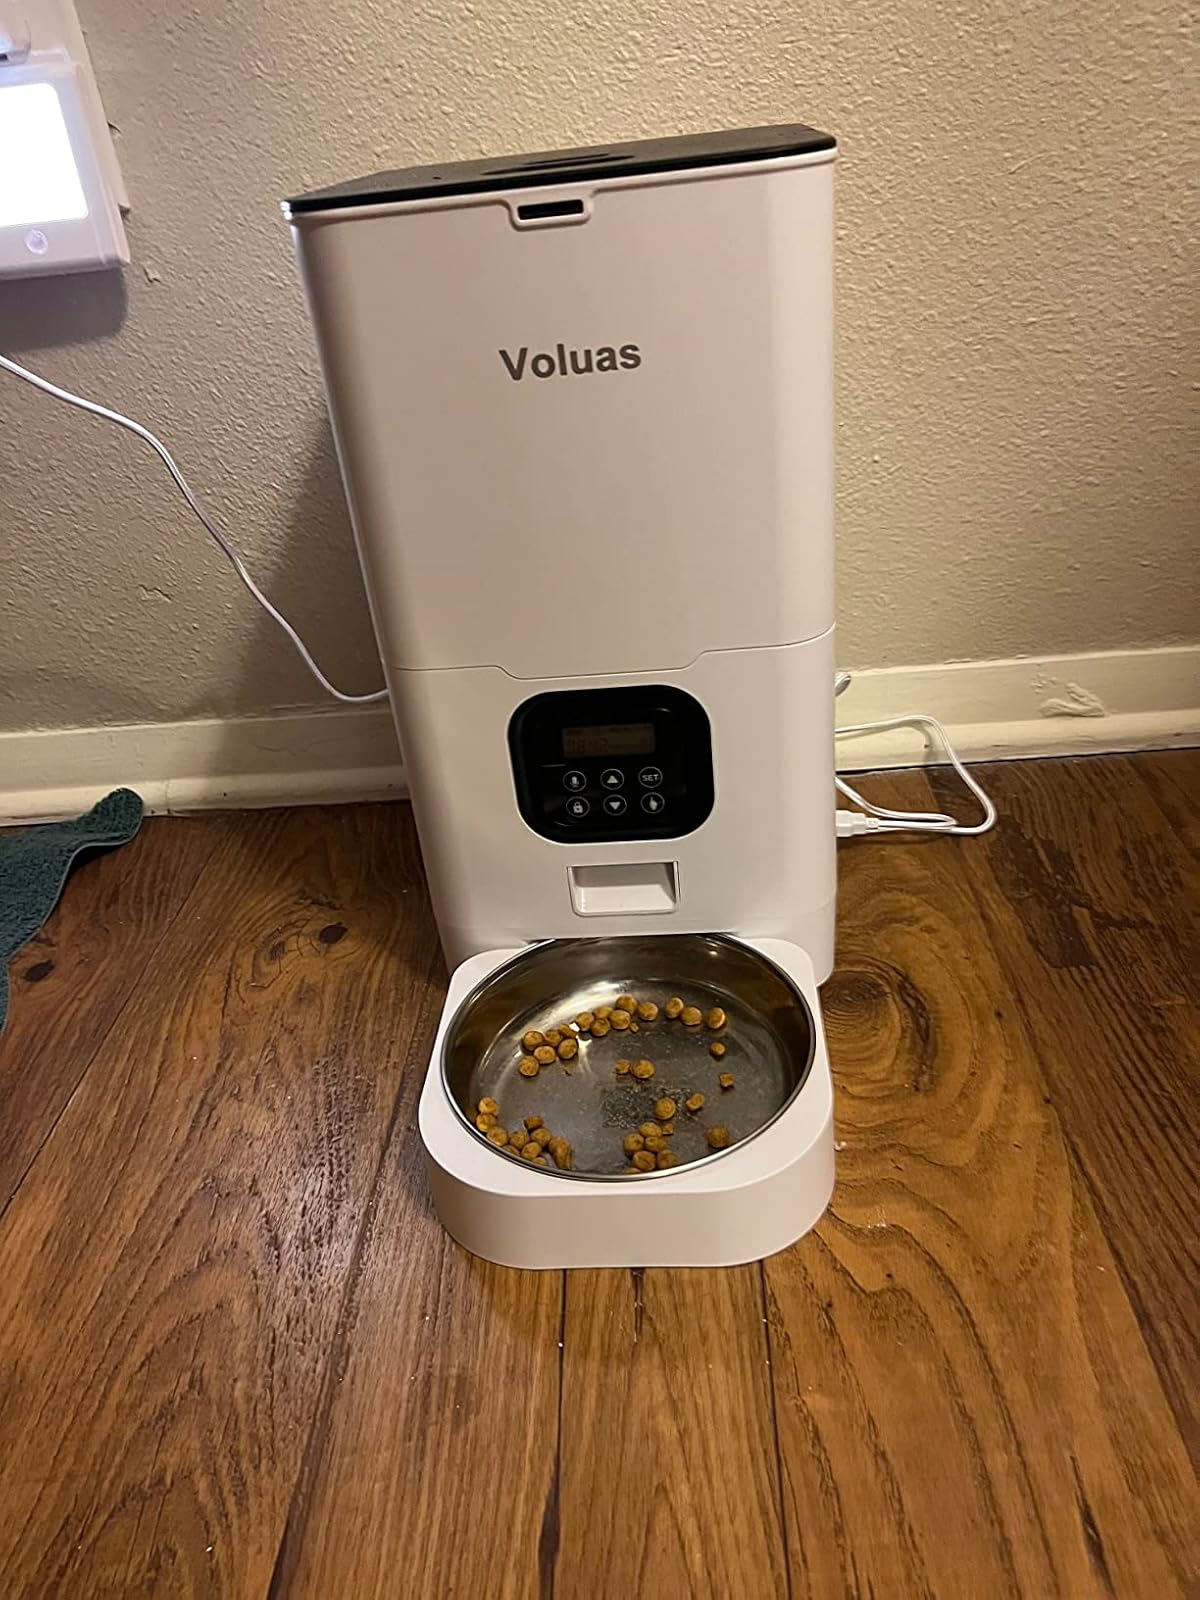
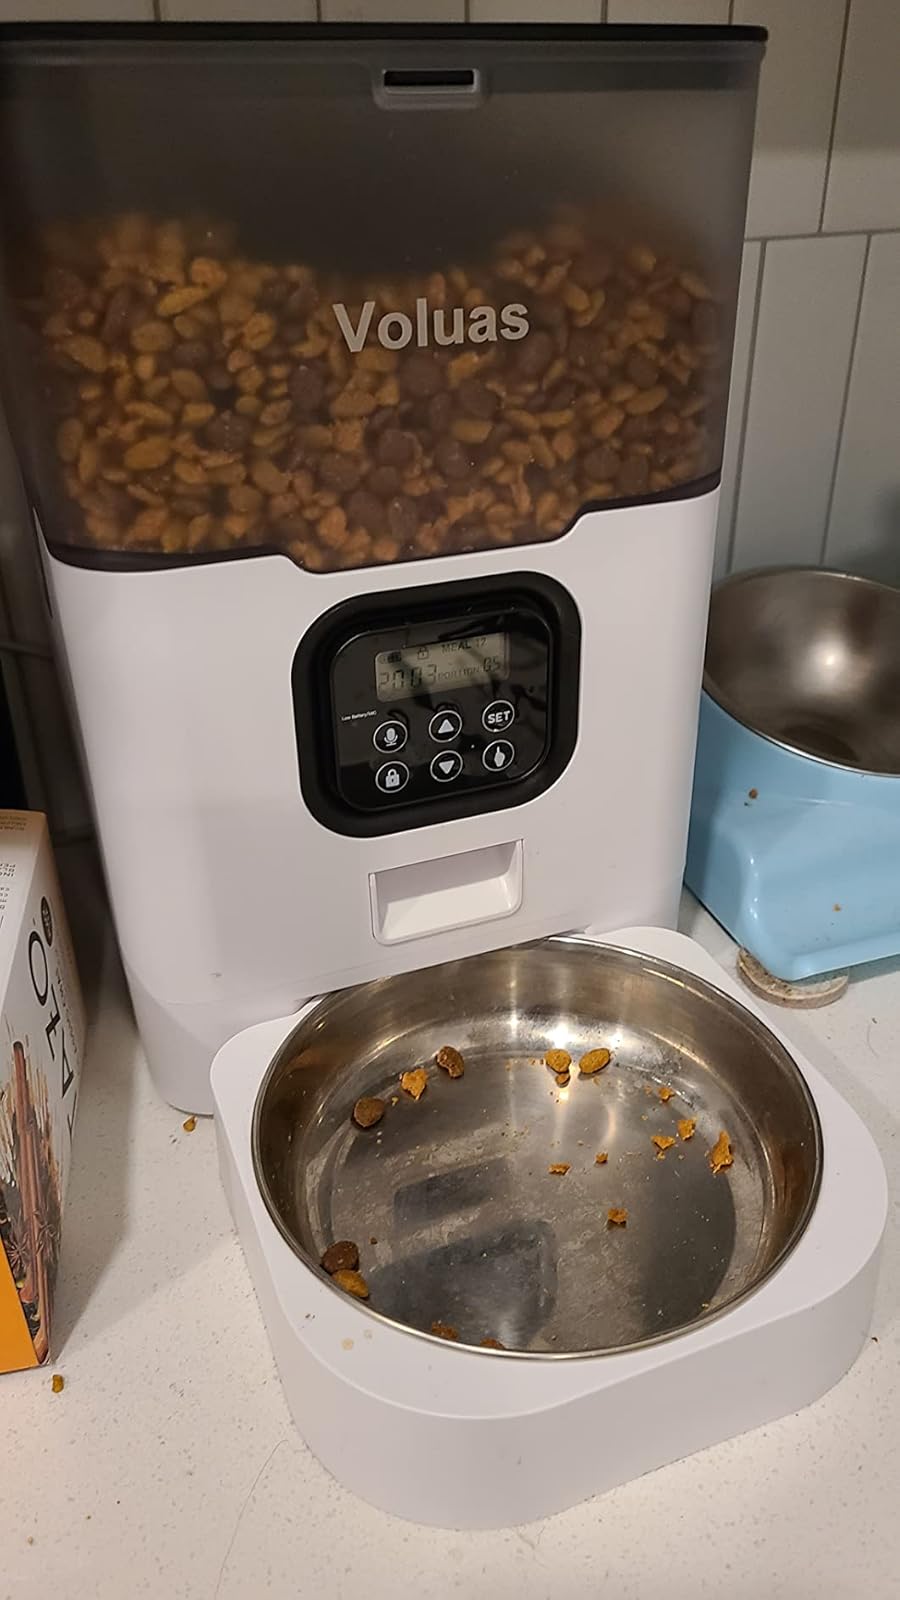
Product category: items_feeder
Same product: no